Dial Square F.C.

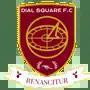
Dial Square's first crest

When Arsenal F.C. were founded in 1886, they played their first match as Dial Square before becoming Arsenal F.C. and moving to Highbury. In January 2020, Arsenal fan Stuart Morgan, a former director of Camberley Town, founded Dial Square after becoming disillusioned with the direction Arsenal's American owner Stan Kroenke had been taking the club in, as well as perceived poor results. The club announced they had agreed a groundshare agreement with Abbey Rangers F.C. in Addlestone, Surrey, for their first season, but stated that their long-term goal would be to move the club to a purpose built ground in Woolwich, where Arsenal were originally founded, and to eventually reach the English Football League.